Frescheville Holles

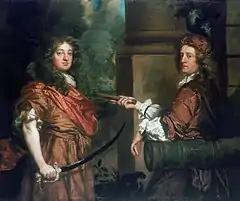
Sir Frescheville Holles and Sir Robert Holmes

Holles was the son of Gervase Holles and his second wife Elizabeth Molesworth. Gervase Holles had been Mayor and MP for Grimsby.